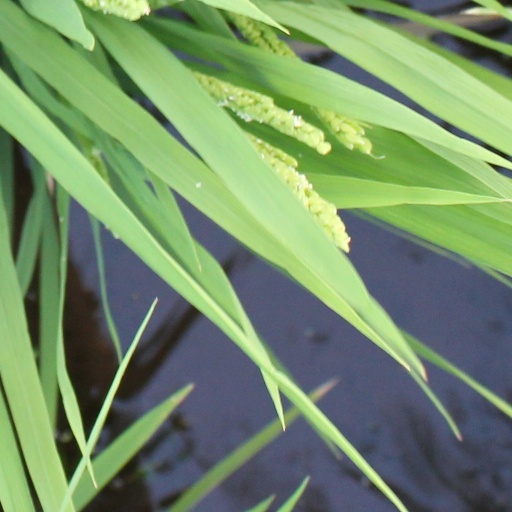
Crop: rice